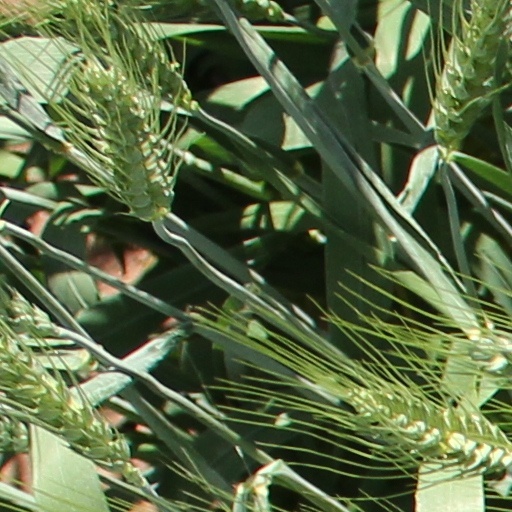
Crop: wheat